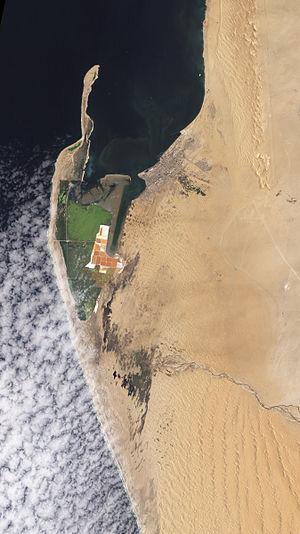
Le Kuiseb est un fleuve de Namibie en Afrique australe.